Harmon Rabb

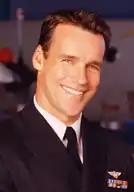
David James Elliott asHarmon "Harm" Rabb Jr.

Harmon 'Harm' Rabb Jr. is a fictional character and lead role in the American television series "JAG". The character was created by Donald P. Bellisario, as a work for hire for Paramount Television, in the script for the "JAG" pilot episode, which was filmed and then aired by NBC on September 23, 1995.